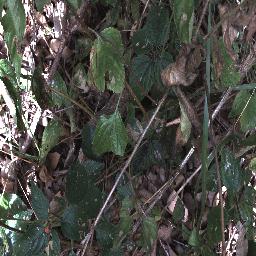
Label: lantana